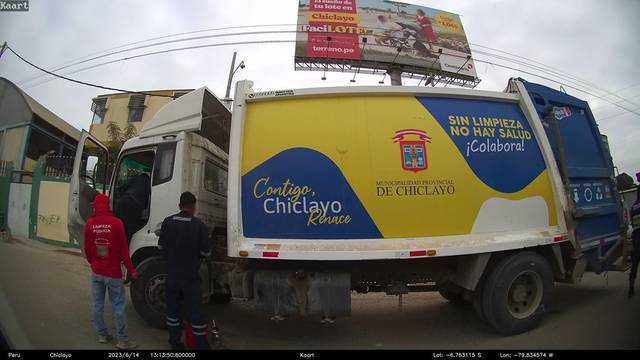
Region: Peru
Coordinates: -6.763, -79.835